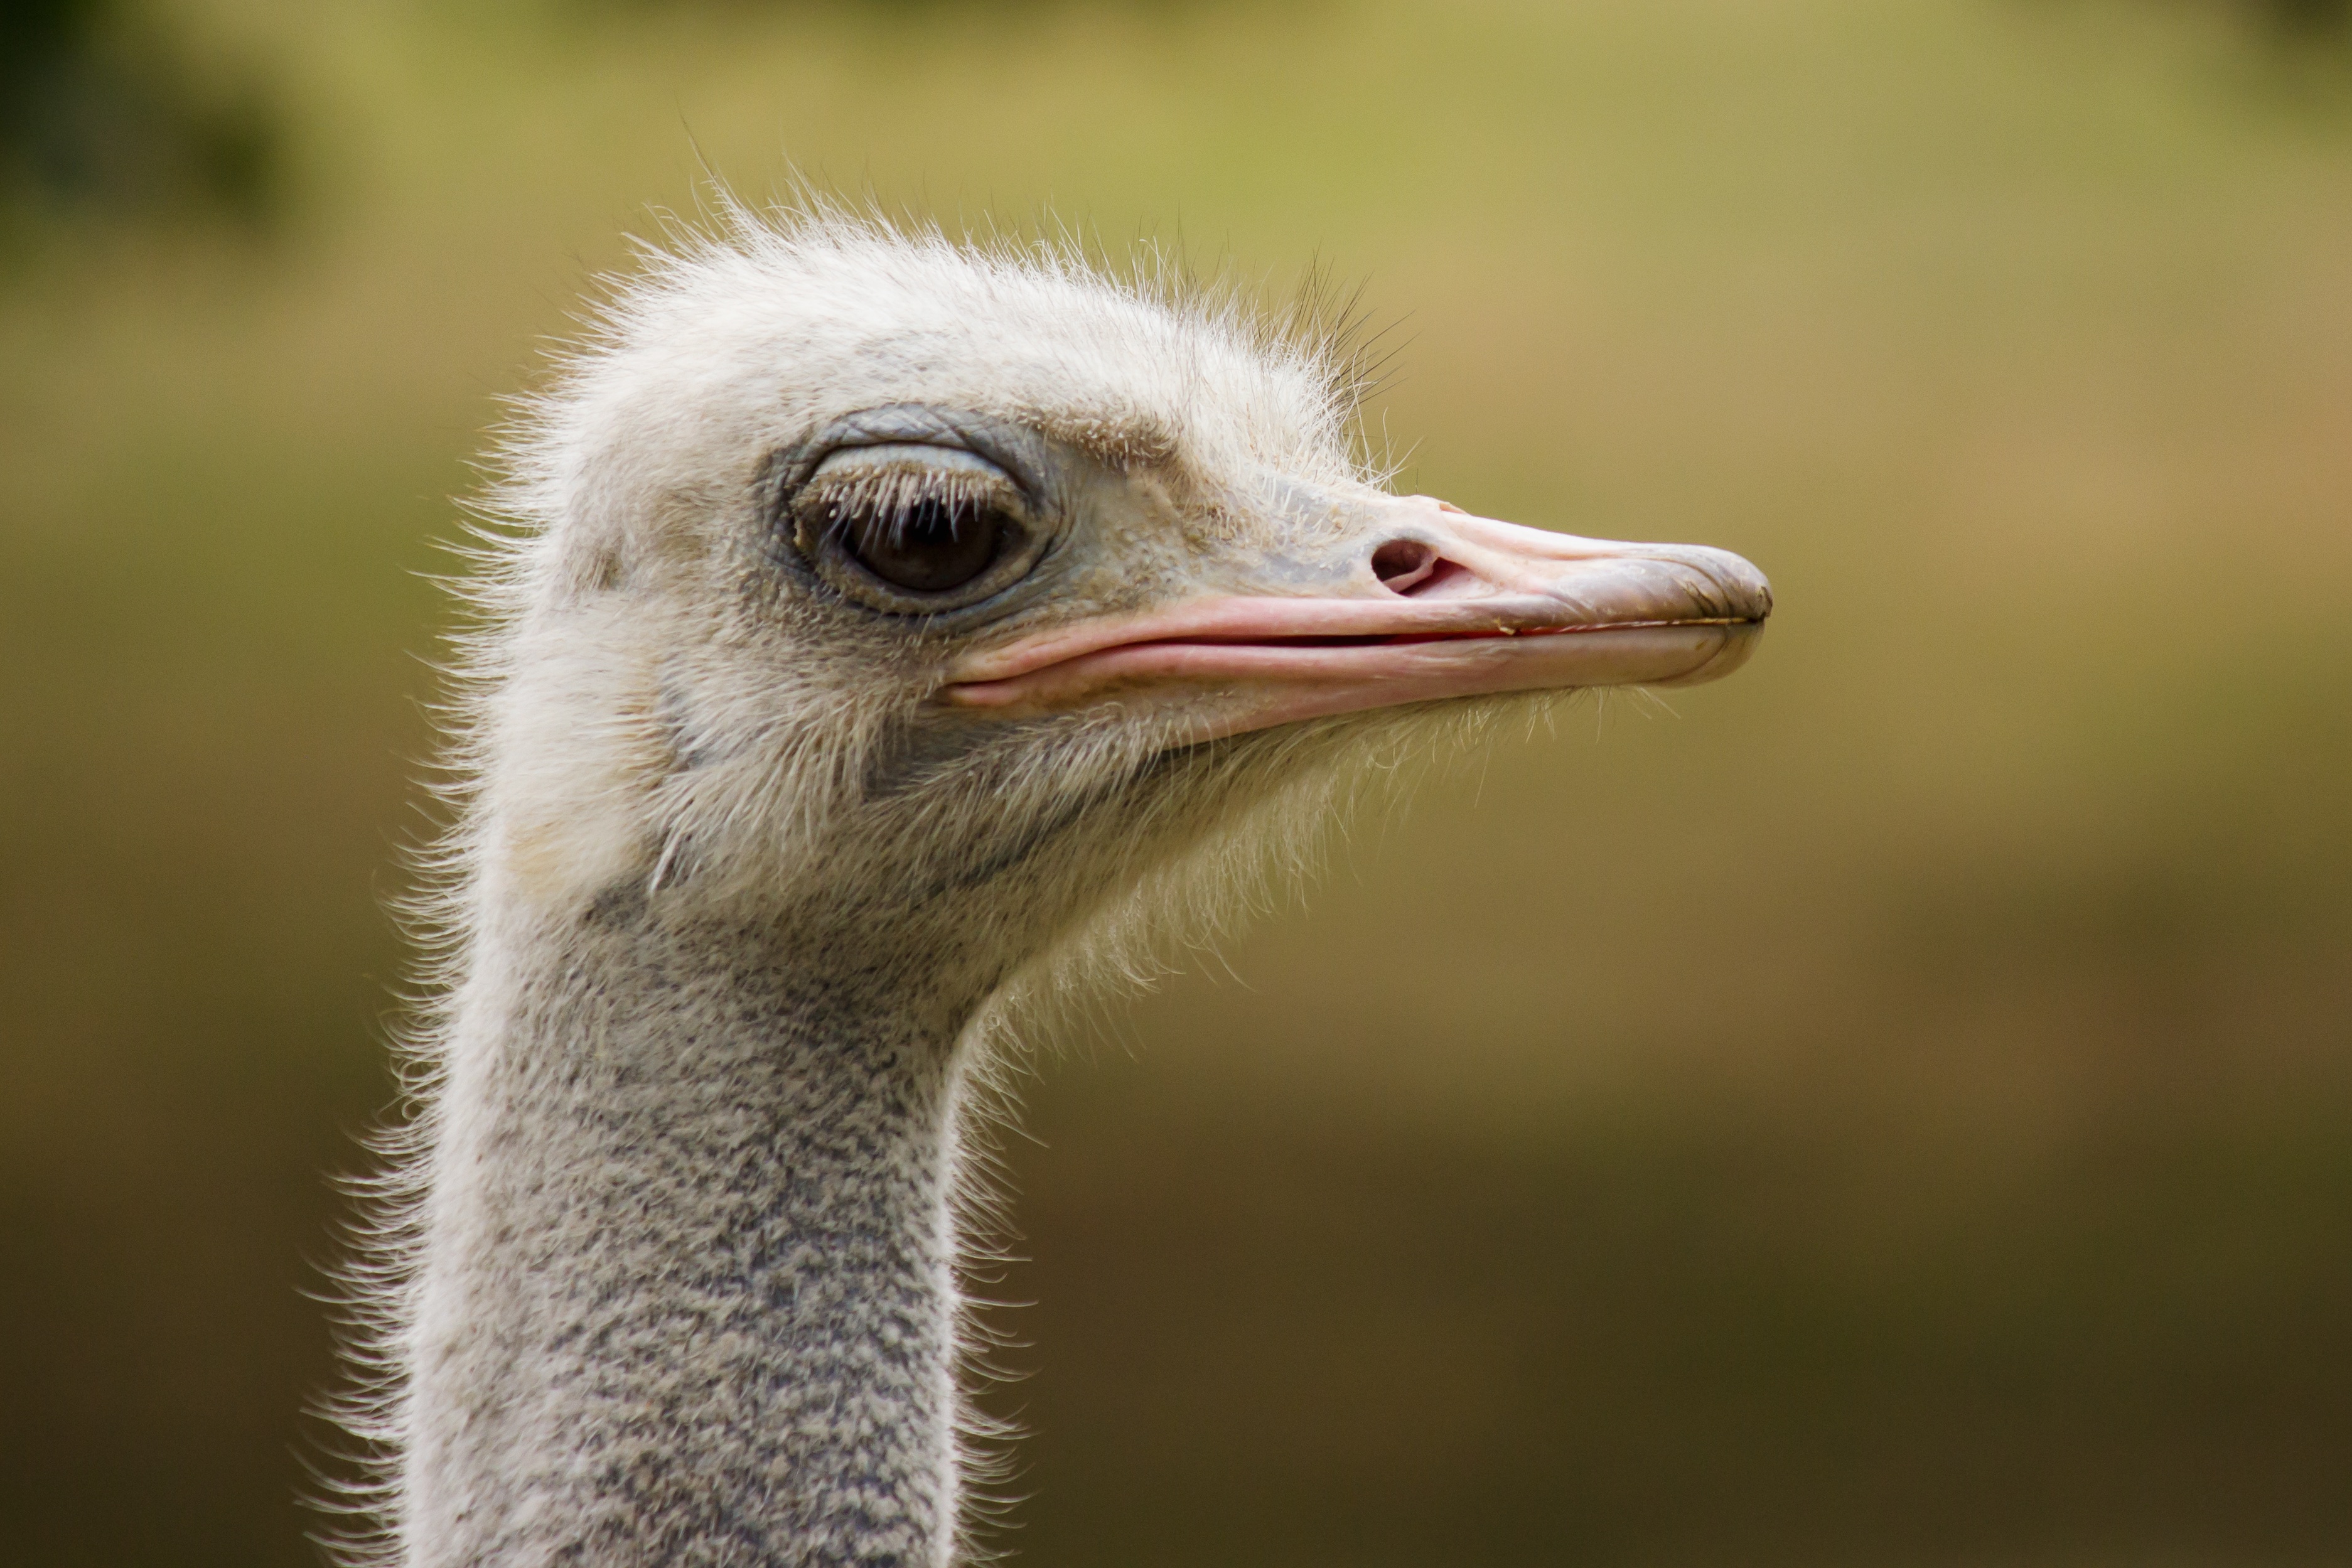
bird, wildlife, bouquet, portrait, beak, ostrich, fauna, close up, curiosity, vertebrate, bill, ratite, wildlife photography, flightless bird